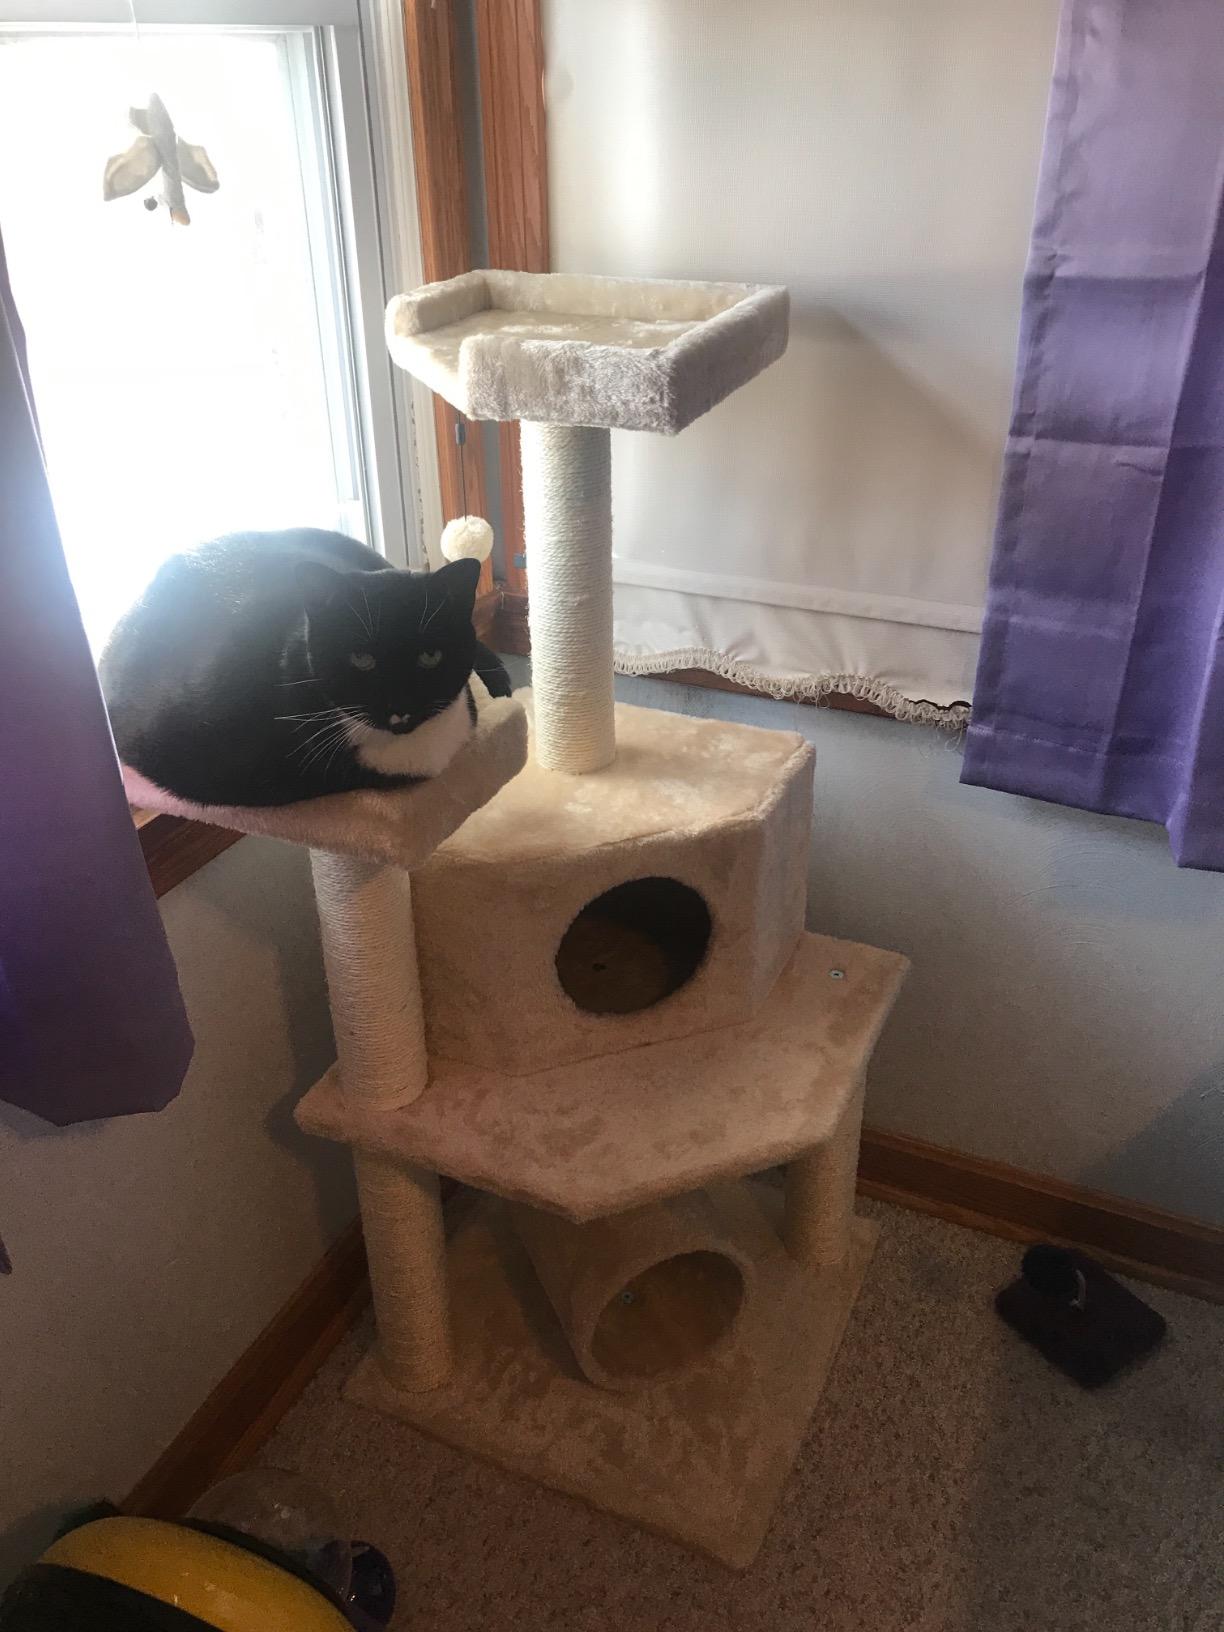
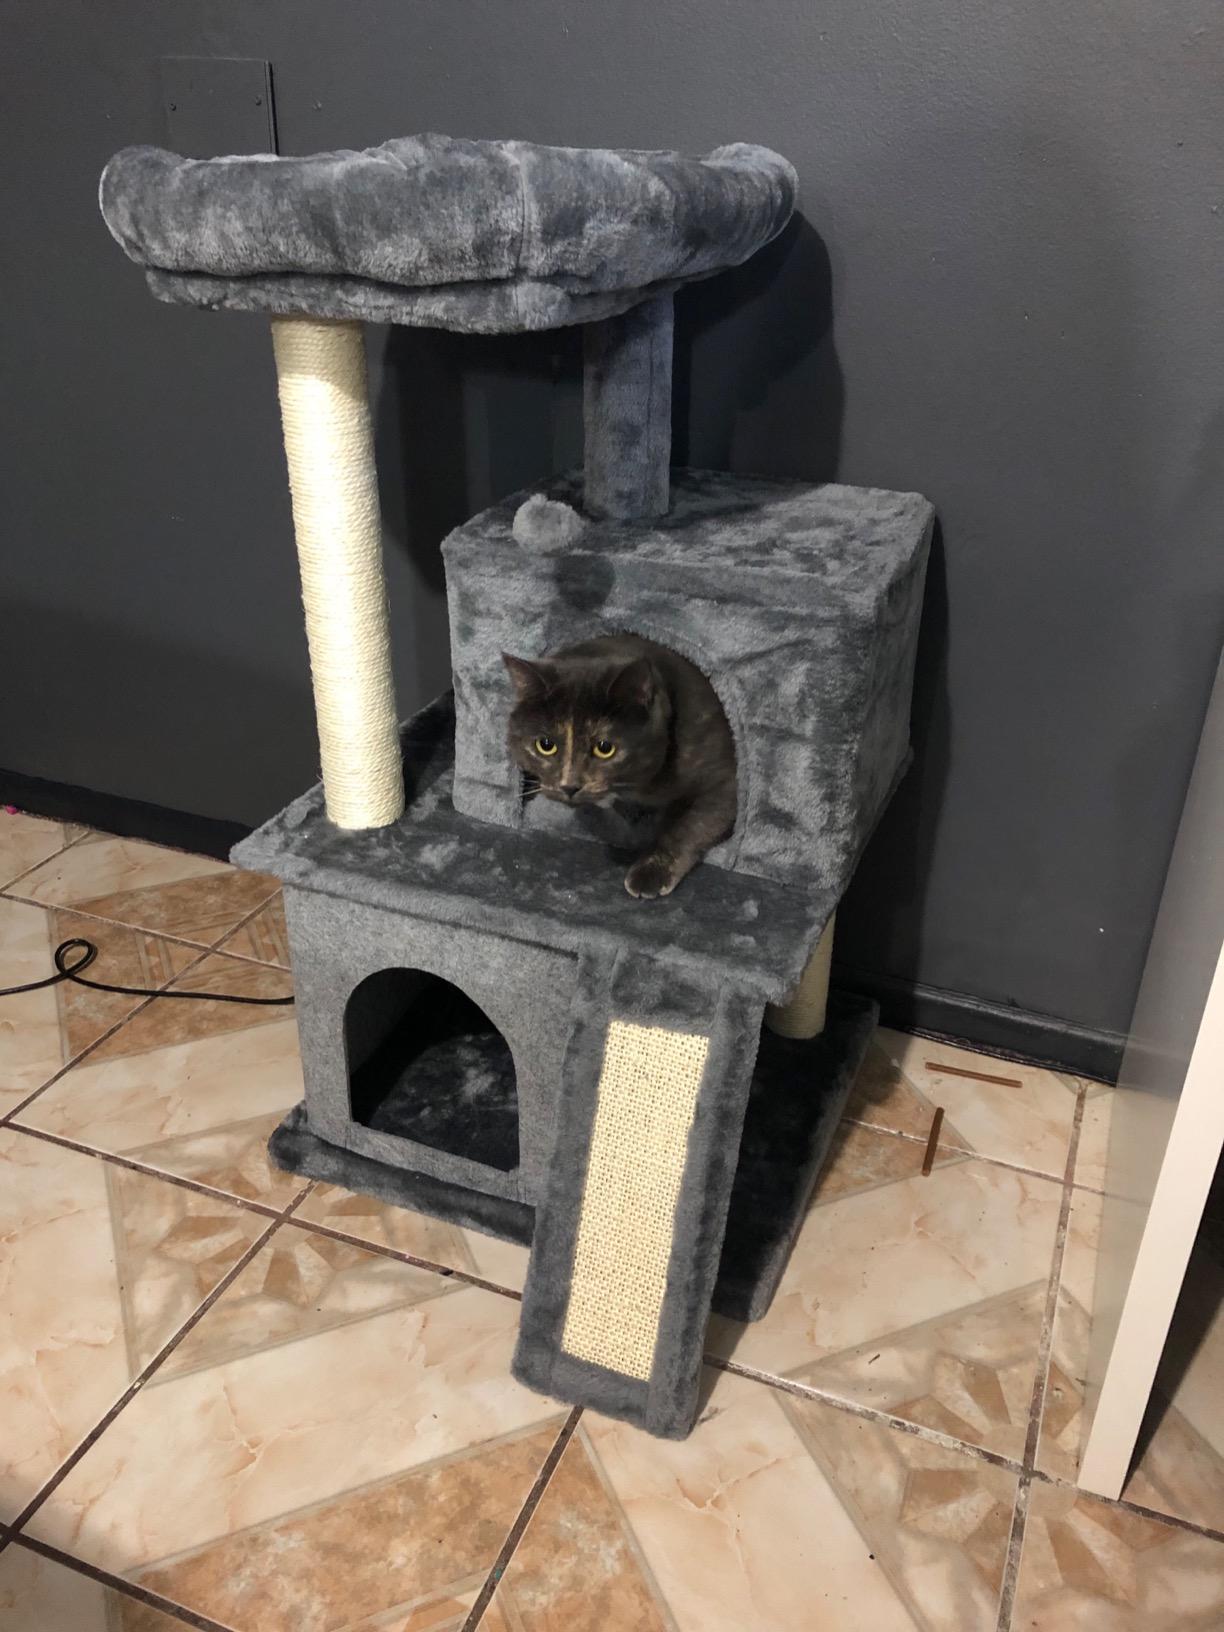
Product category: items_cat tree
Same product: no